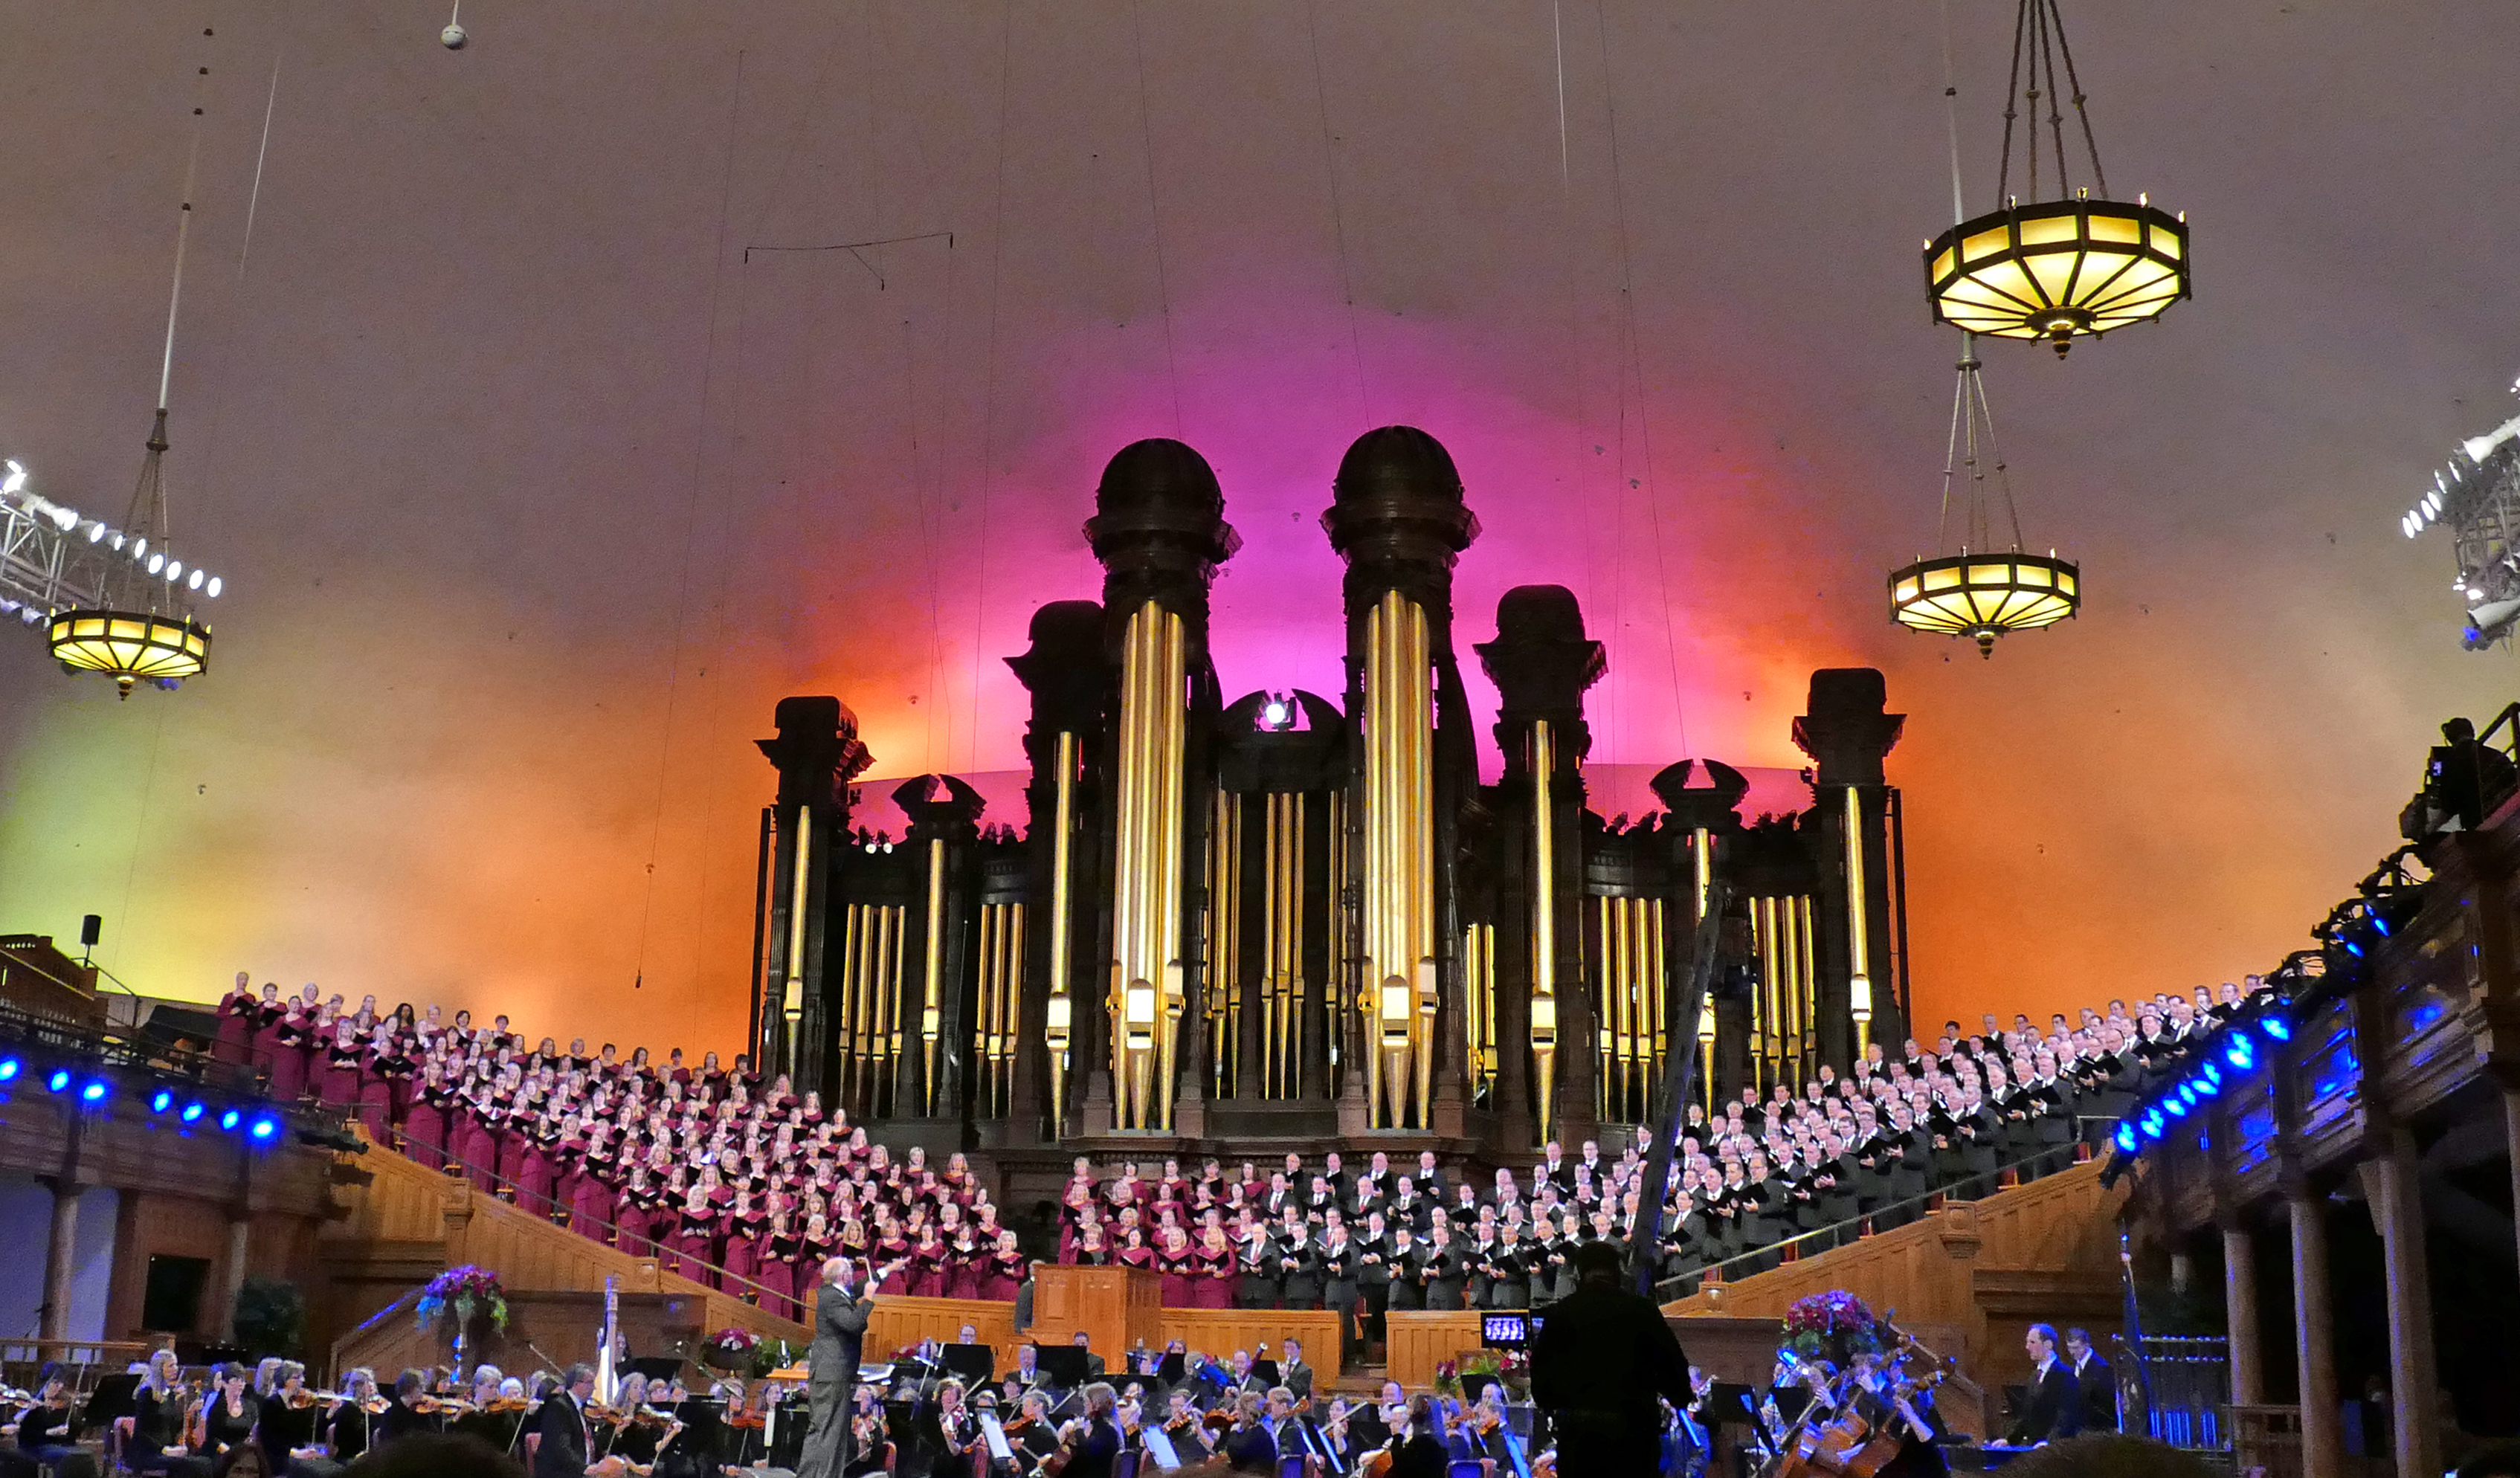
night, crowd, church, choir, festival, stage, performance, utah, singers, mormontabernaclechoir, saltlakecity, morman, lds, musical theatre